Christie Dawes

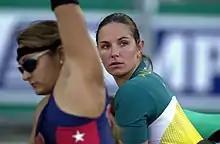
Dawes shown waiting at the 100 m semi final wheelchair race, 2000 Summer Paralympics. Cheri Beccera (USA) is seen in the foreground.

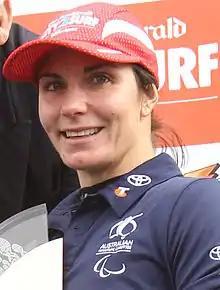
Photo of Dawes at City2Surf 2011, where she was the winner of the women's Wheelchair Division

In 1996, Dawes competed in the Atlanta Paralympics, where she was awarded the 1996 Young Paralympian of the Year Award.